ETH Library

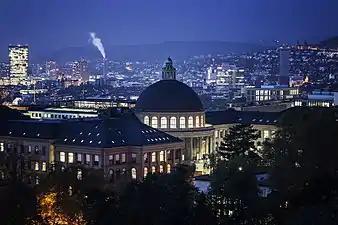
ETH Zurich in the evening

The ETH Library, serving as the central university library at ETH Zurich, has a notable collection of scientific and technical information. It is considered one of the largest public scientific and technical libraries in Switzerland. Furthermore, it also offers resources for the public and companies in research and development. Particular emphasis is placed on electronic information for university members and the development of innovative services.